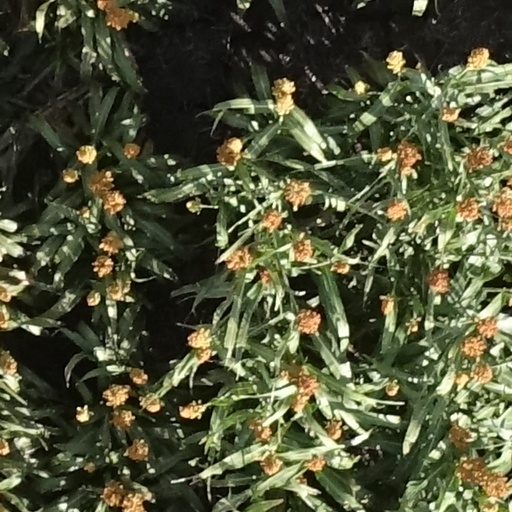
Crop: sorghum